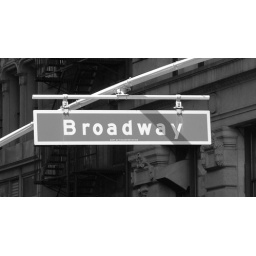
New York City road sign Broadway in black and white